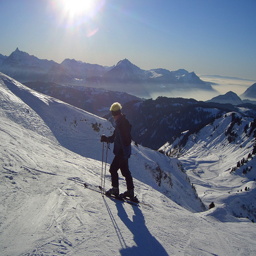
A person standing on the side of a snowy mountain with his skis.
Man standing on skies while looking at a mountain scape.
A man hiking up a snowy mountain side on skis.
A skier is walking up the side of a snow covered mountain.
A skiers on a snowy slope on a sunny day.